Borovnica, Borovnica

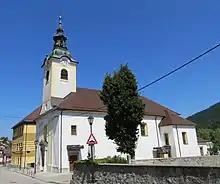
Saint Margaret's Church

The parish church in Borovnica is dedicated to Saint Margaret and belongs to the Ljubljana Archdiocese. A church was attested at the site in the mid-14th century, and the current structure dates from 1829.